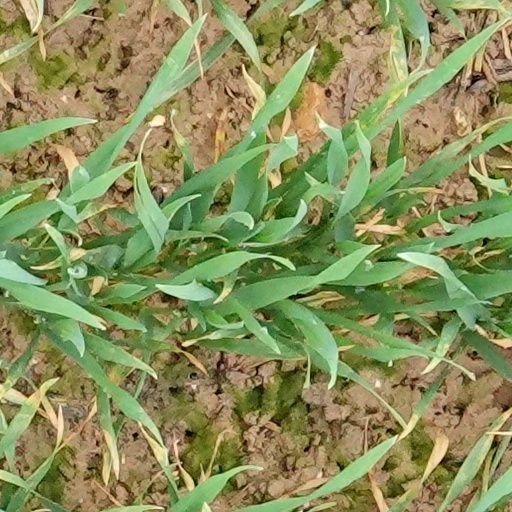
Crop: wheat